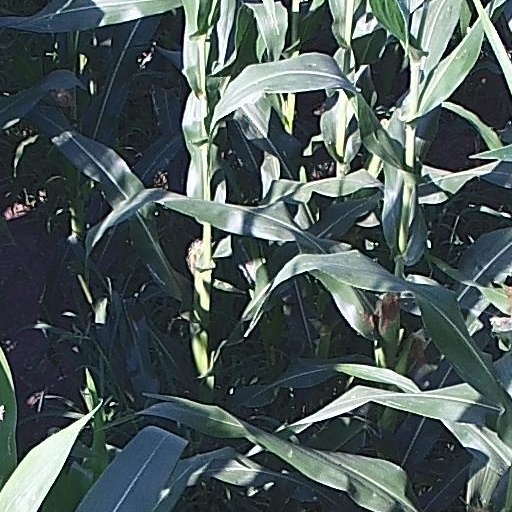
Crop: maize; corn